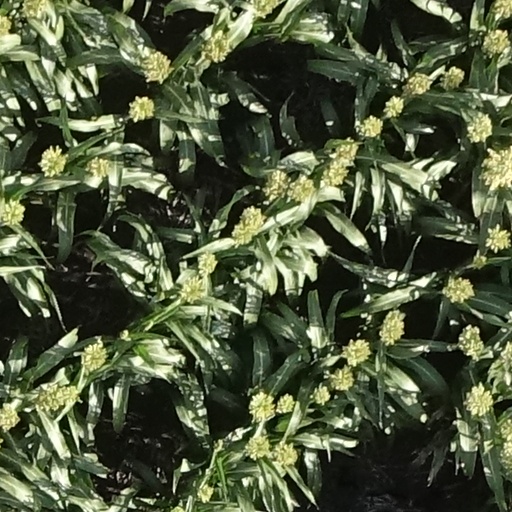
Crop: sorghum